Ghar Ki Izzat (1948 film)

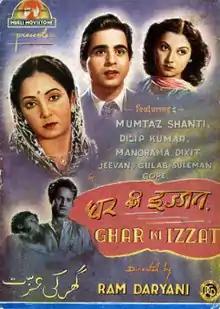
Poster

Ghar Ki Izzat is a 1948 Hindi drama film directed by Ram Daryani for Murli Movietone. The film starred Dilip Kumar and Mumtaz Shanti in lead roles with Manorama, Jeevan and Gope. The cinematography was by Kumar Jayawant. Music was composed by Pundit Gobindram. The story writer was K. S. Daryani and the dialogue and lyrics were by I. C. Kapoor.